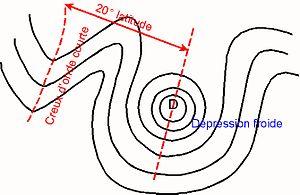
Plusieurs techniques diagnostiques de prévision météorologique ont été développées au cours des siècles et en particulier au cours du XXᵉ siècle, avant le développement des ordinateurs. On parle parfois de "règles du pouce".
Une dépression coupée ou dépression froide est en météorologie une circulation dépressionnaire coupée de la circulation atmosphérique générale et où l'on retrouve une masse d’air froid sans ligne de séparation avec les masses d’air environnantes. Cette configuration météorologique est typique d'une situation de blocage qui peut persister des jours. Bien qu'il puisse se produire en toute saison, on le retrouve surtout au printemps et en automne lorsqu'une masse d'air polaire est amené vers les régions plus méridionales par le courant-jet se déplaçant entre 5 et 9 km d'altitude. Ce phénomène occasionnel peut se produire partout dans les latitudes moyennes et en tout temps, entre autres sur la côte méditerranéenne et les Grands Lacs d'Amérique du nord en avril et octobre.
Une situation de blocage en météorologie est un tracé des isohypses de la pression en altitude qui donne une configuration atypique des vents en haute altitude. Cet arrangement est caractérisé par une modification de la circulation en altitude, normalement d'ouest en est et dite zonale, en des ondulations quasi stationnaires, rétrogrades ou déviées. Ces ondes de Rossby allongées dans un axe nord-sud permettent le détachement soit d'un anticyclone, remontant lentement vers le pôle, ou bien d'une goutte froide stabilisée qui finit par donner une dépression coupée se déplaçant vers l'équateur.
Un épisode méditerranéen est un phénomène météorologique particulier du pourtour méditerranéen, producteur d'intenses phénomènes orageux, et en particulier de fortes lames d'eau convectives. On peut même parler d'une séquence orageuse singulière, pendant laquelle une série d'organisations orageuses plus ou moins sévères se succèdent sur une zone donnée pendant 12 à 36 h, avec des cumuls de pluies journaliers très importants, souvent égaux à quatre ou six mois de pluies en seulement 12 ou 36 h. Dans les épisodes les plus violents, on peut même arriver à l'équivalent d'une année de pluie en seulement 24 h.
Une goutte froide ou goutte d’air froid désigne en météorologie un volume limité d’air froid qui est représenté, sur une carte météorologique, entouré d'isothermes fermés. On parle également de dôme froid ou dôme d'air froid bien que ces deux termes soient plus généraux et puissent s'appliquer à des masses froides capturées sous de l'air plus chaud ou de la poche d'air froid dans une dépression en occlusion.